Saturday Morning Mystery

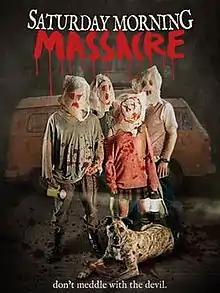
Official theatrical release poster with original title

Saturday Morning Mystery (originally released as Saturday Morning Massacre) is a 2012 independent horror film by Spencer Parsons that premiered at the 2012 Los Angeles Film Festival. The movie is a dark parody/spoof of the Scooby-Doo cartoon series. Parsons cited "Re-Animator" and "Basket Case" as inspirations for the film.